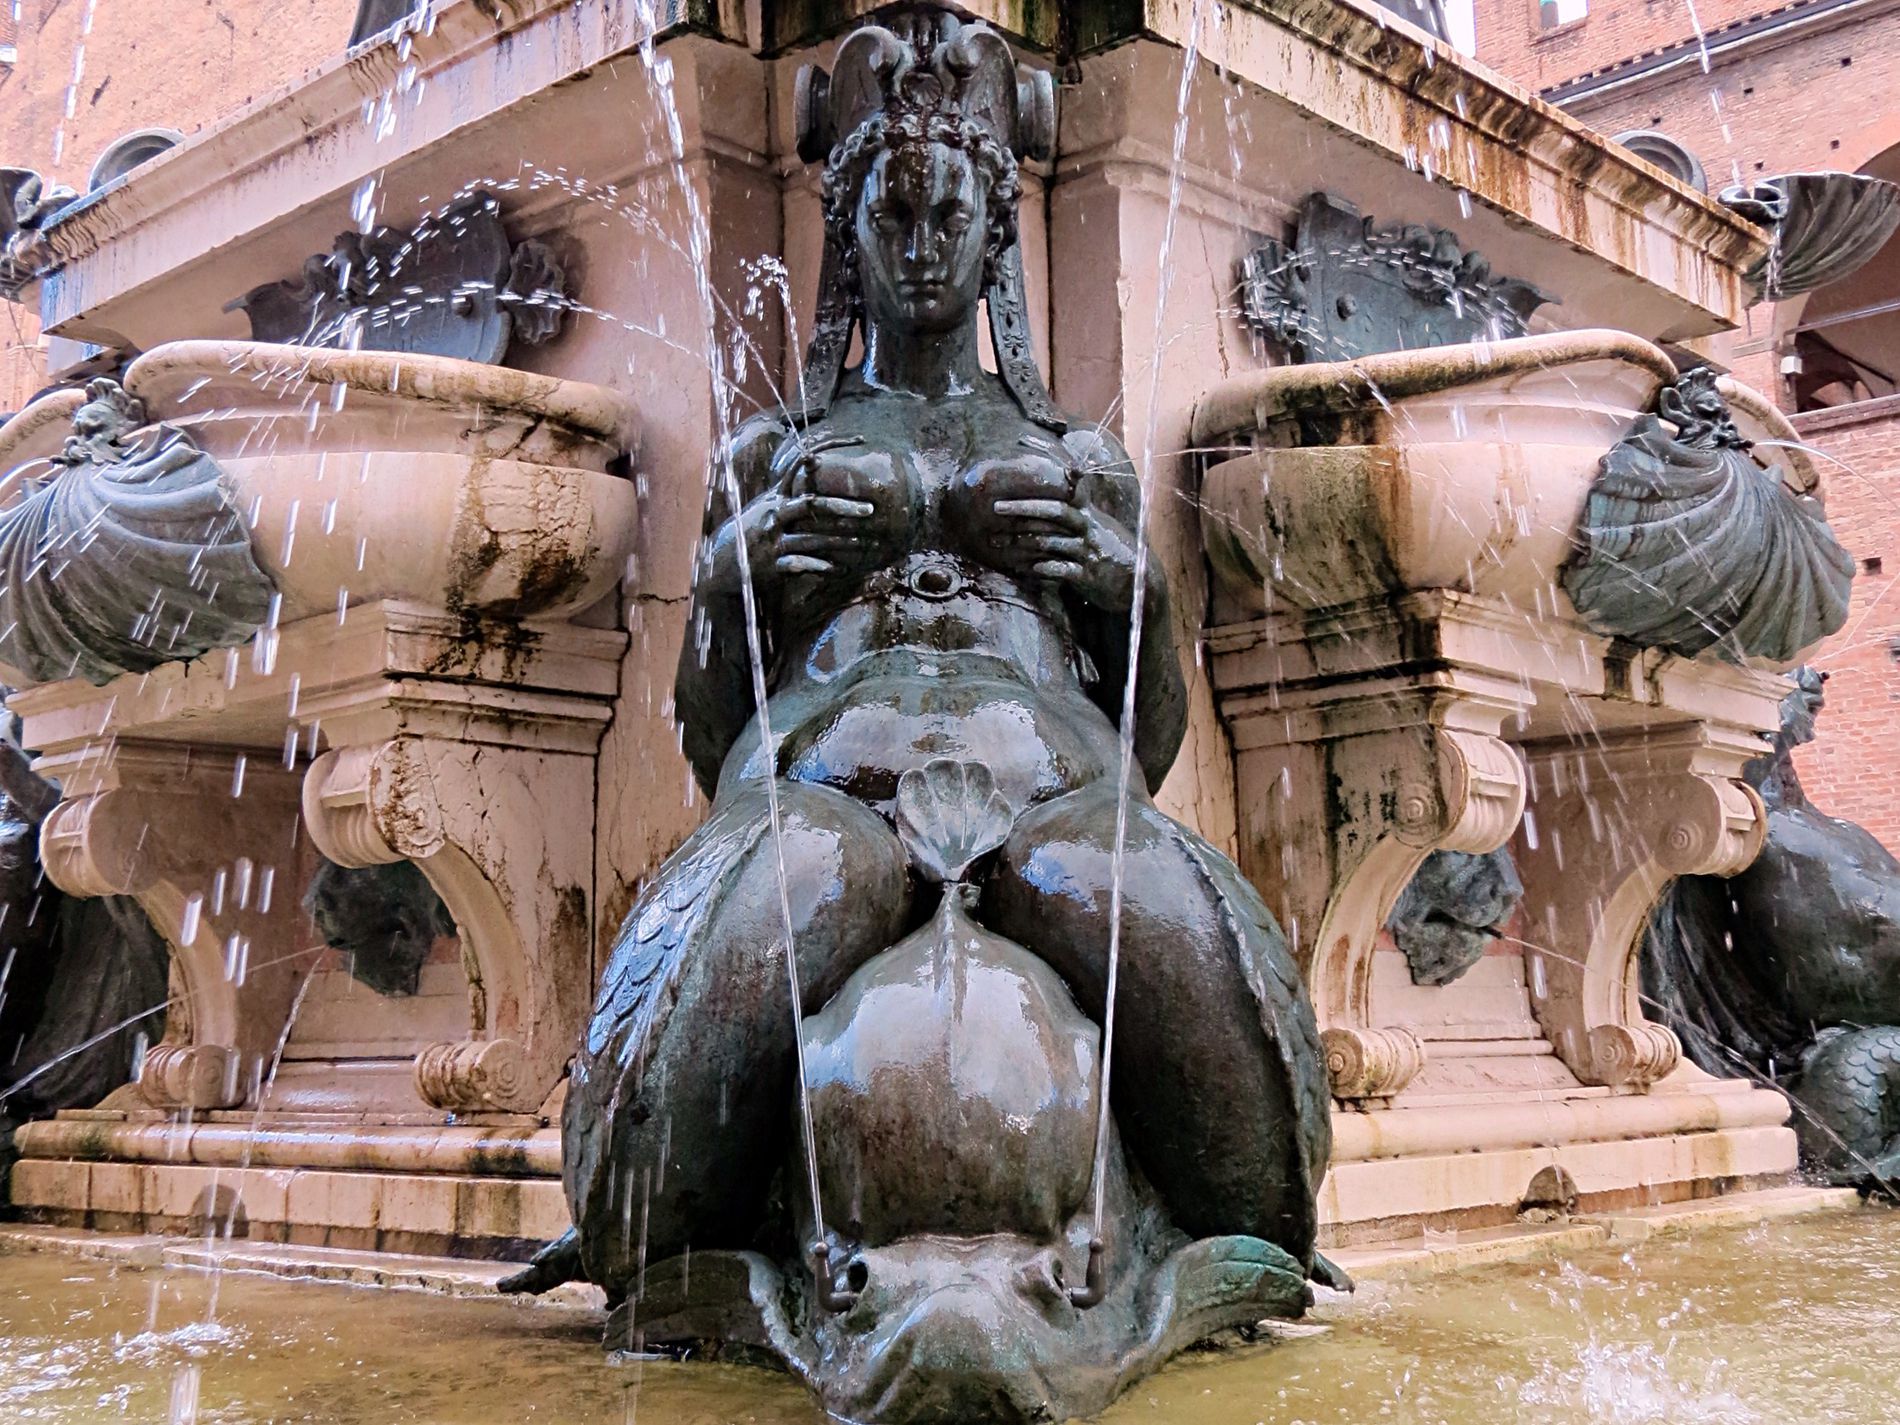
historic fountain
The image shows a decorative fountain depicting a female statue with water flowing from its sides against an architectural building.
The image shows a fountain decorated with intricate details. A female statue with water flowing from it is illuminated by natural light that highlights the green and bronze colors. The atmosphere is calm with the flowing water creating a feeling of peace and classic beauty.
Labels: Architecture, Fountain, Water, Adult, Male, Man, Person, Face, Head, Art, Sculpture, Statue, floor
Camera: Canon Canon PowerShot SX40 HS
Lens: 4.3 - 150.5 mm, 4-150mm
Aperture: F4.5
Exposure: 1/125 sec
ISO: 400
Focal length: 5.4 mm